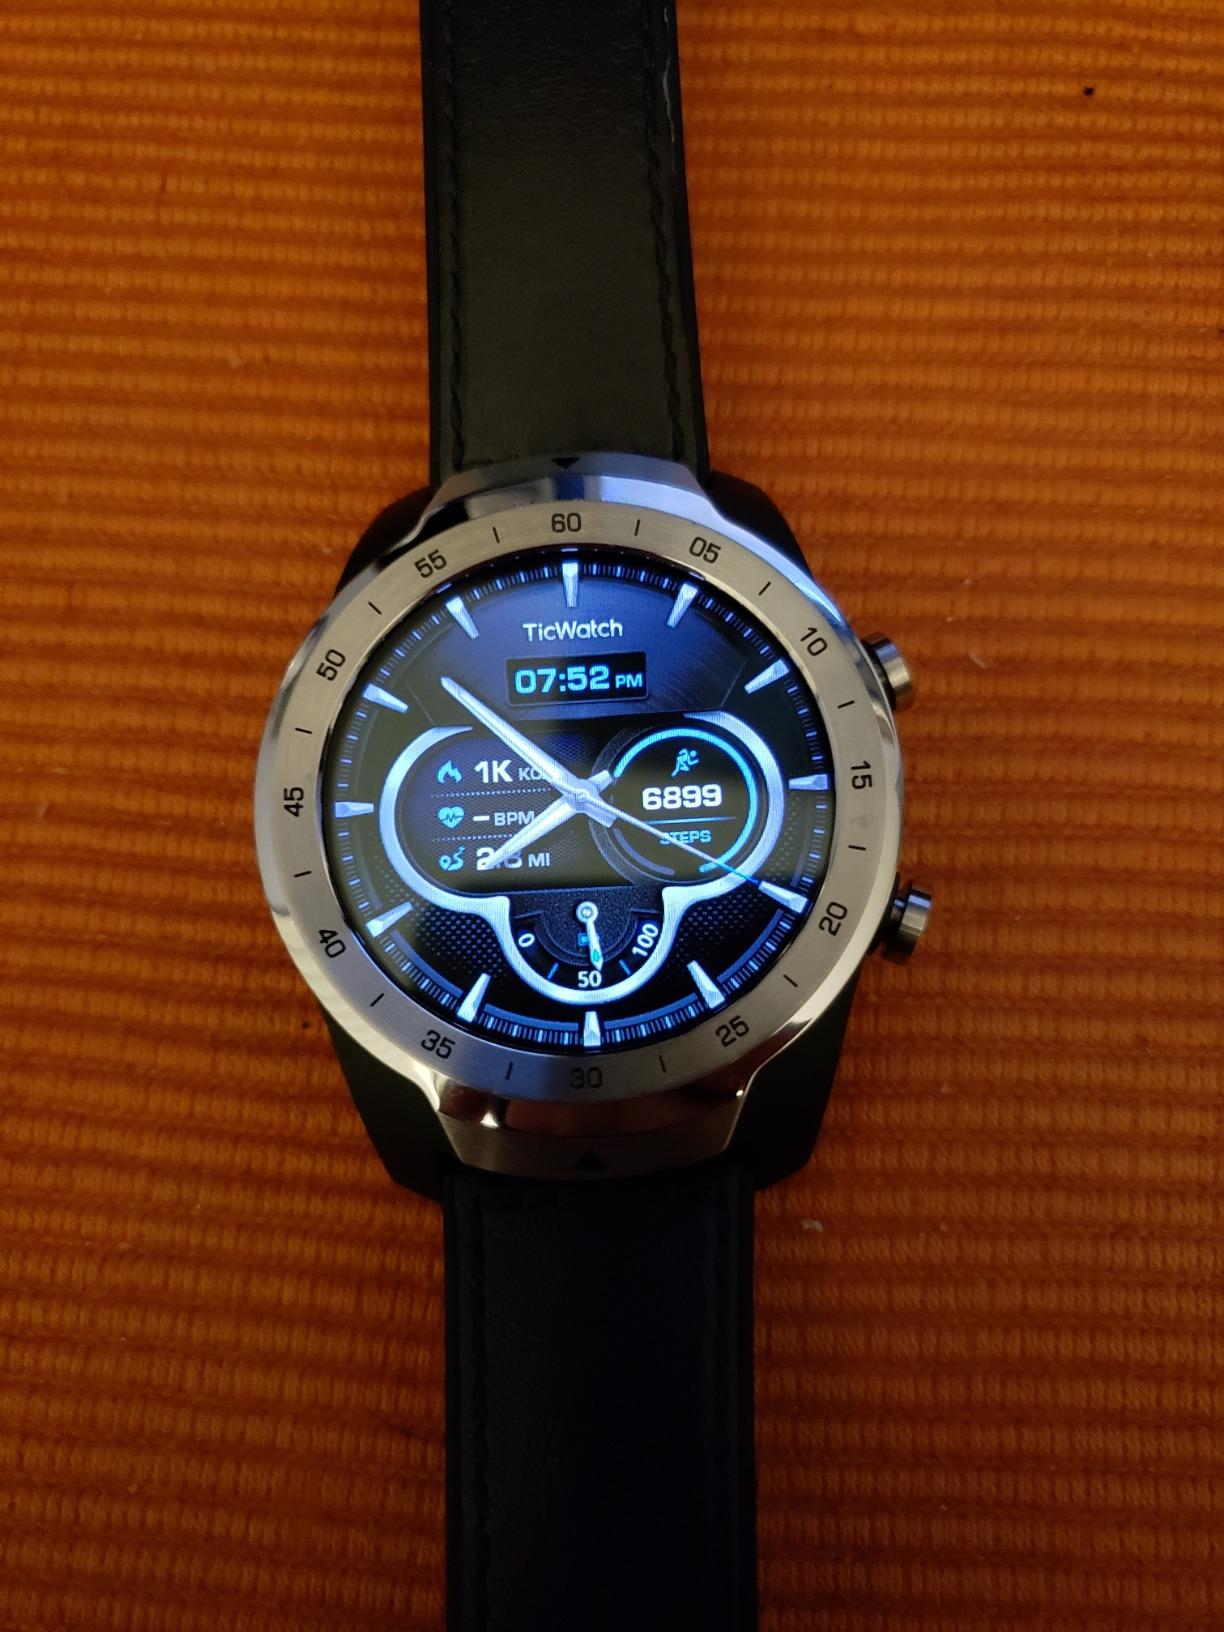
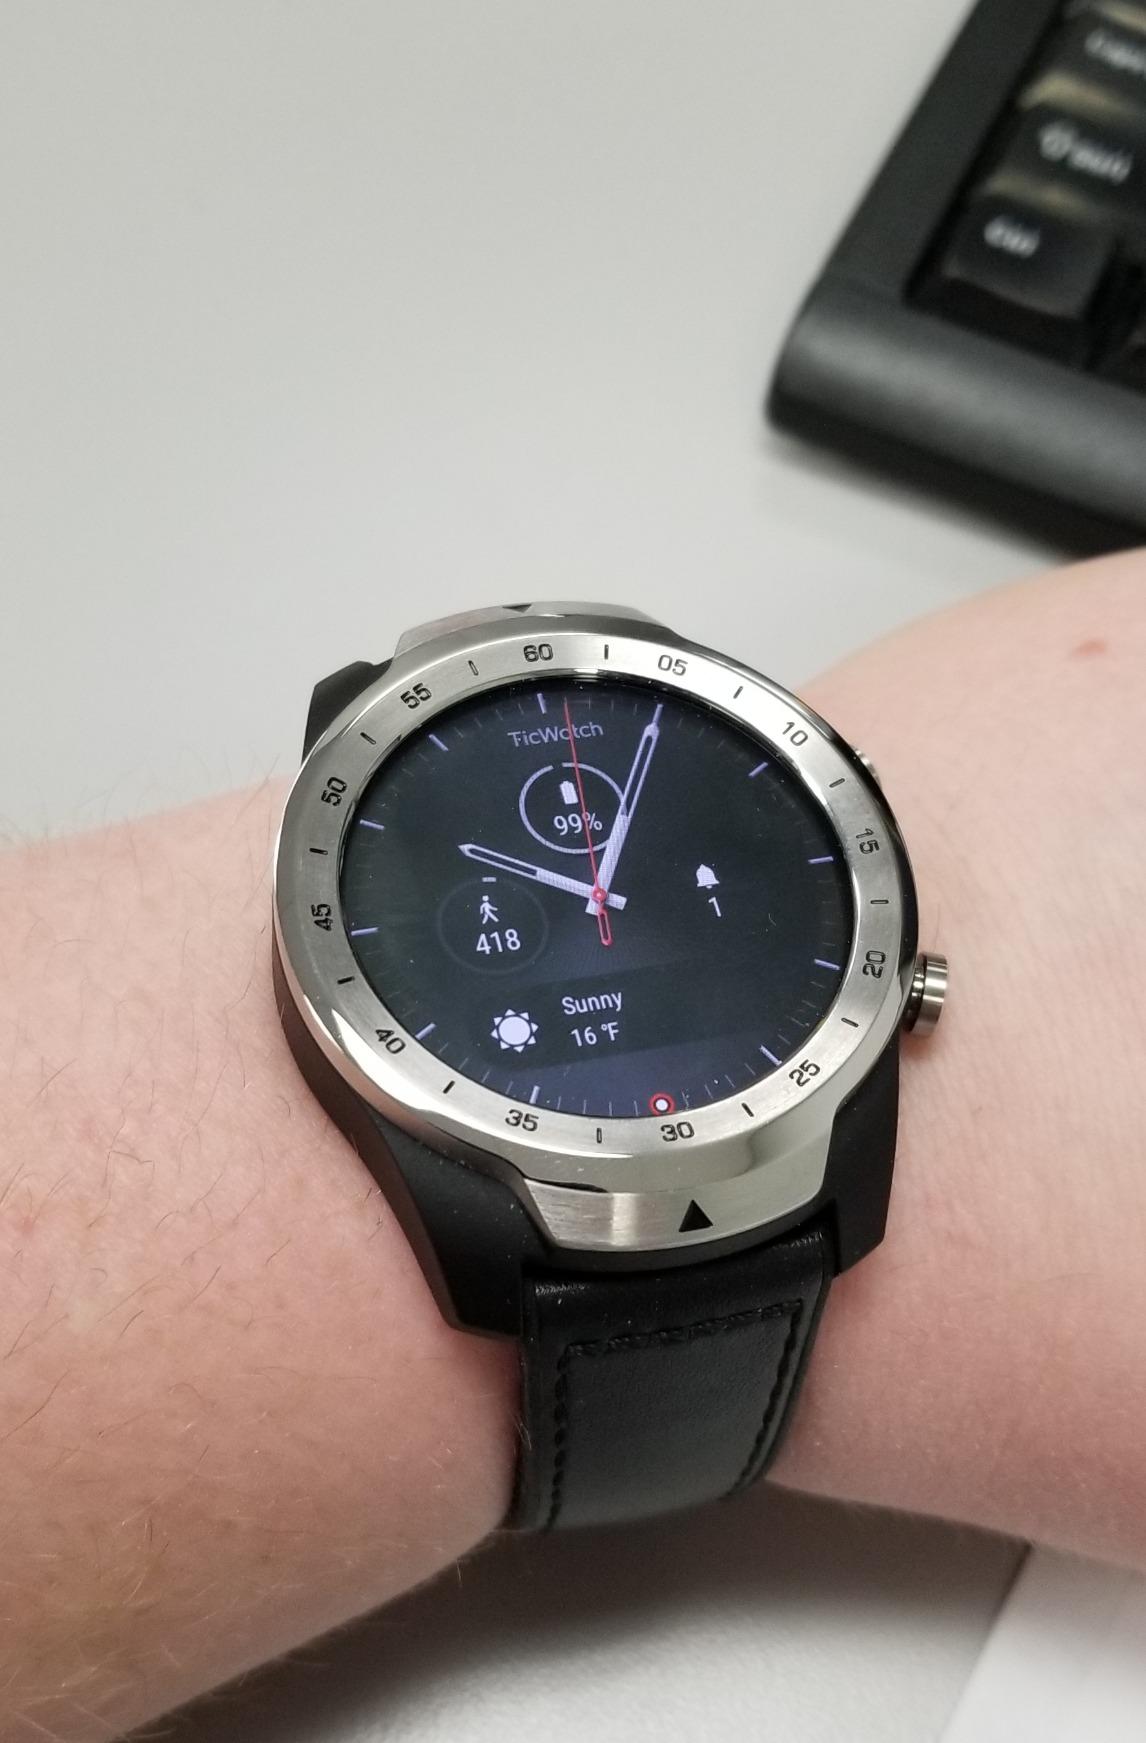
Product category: smartwatch
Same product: yes